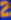
Number: 2